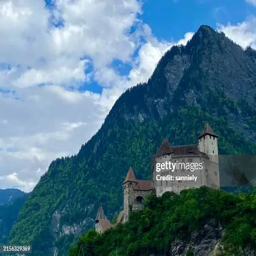
Burg Gutenberg